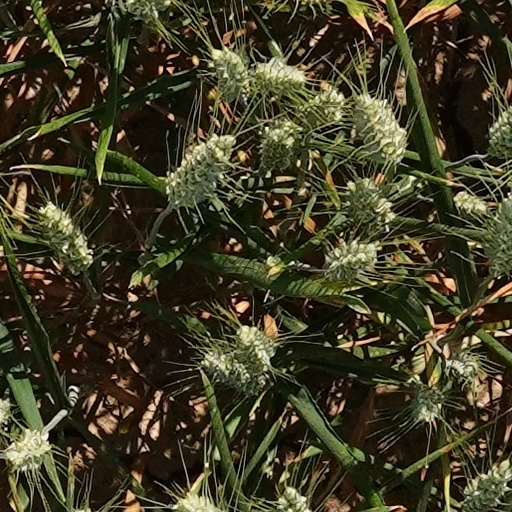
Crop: wheat